Barbagia of Seulo

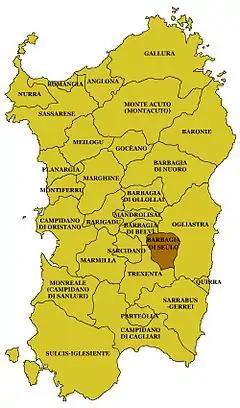
Location of the Barbagia of Seulo in Sardinia.

The Barbagia of Seulo is a historical subregion of central-eastern Sardinia, Italy. It includes the communes of Seulo, Seui, Sadali, Esterzili and Ussassai.